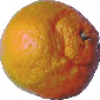
Label: Mandarine 1